Lambroughton

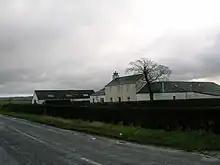

Aitken's 1829 map gives the name Mid Lamberton and Ainslie's 1821 map only records the farm as Lambreighton. The farm is not marked on the Pont's (1604) or Armstrong's (1775) map. On 17 June 1821 John Calderwood and his spouse Jean Templeton in Mid Lambrighton (sic) had a lawful daughter born 16 May and baptized at Dreghorn parish church, named Jean. The farm was originally a single story height and was thatched, however following a fire it was given a second floor, the changes being clearly 'readable' in the stonework of the external walls. During renovations a fire charred beam was found, strong enough to have been retained. James Forrest was a noted botanist and an active member of the Kilmarnock Glenfield Ramblers around the 1930s. A 'James Forrest, Farmer' is acknowledged by Strawhorn in his 'List of Helpers' for his account of the parish of Stewarton in 1951.